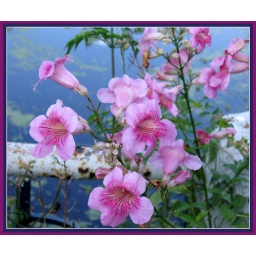
I think pink and blue make a terrific combination, just like these pink flowers against the background of blue water.